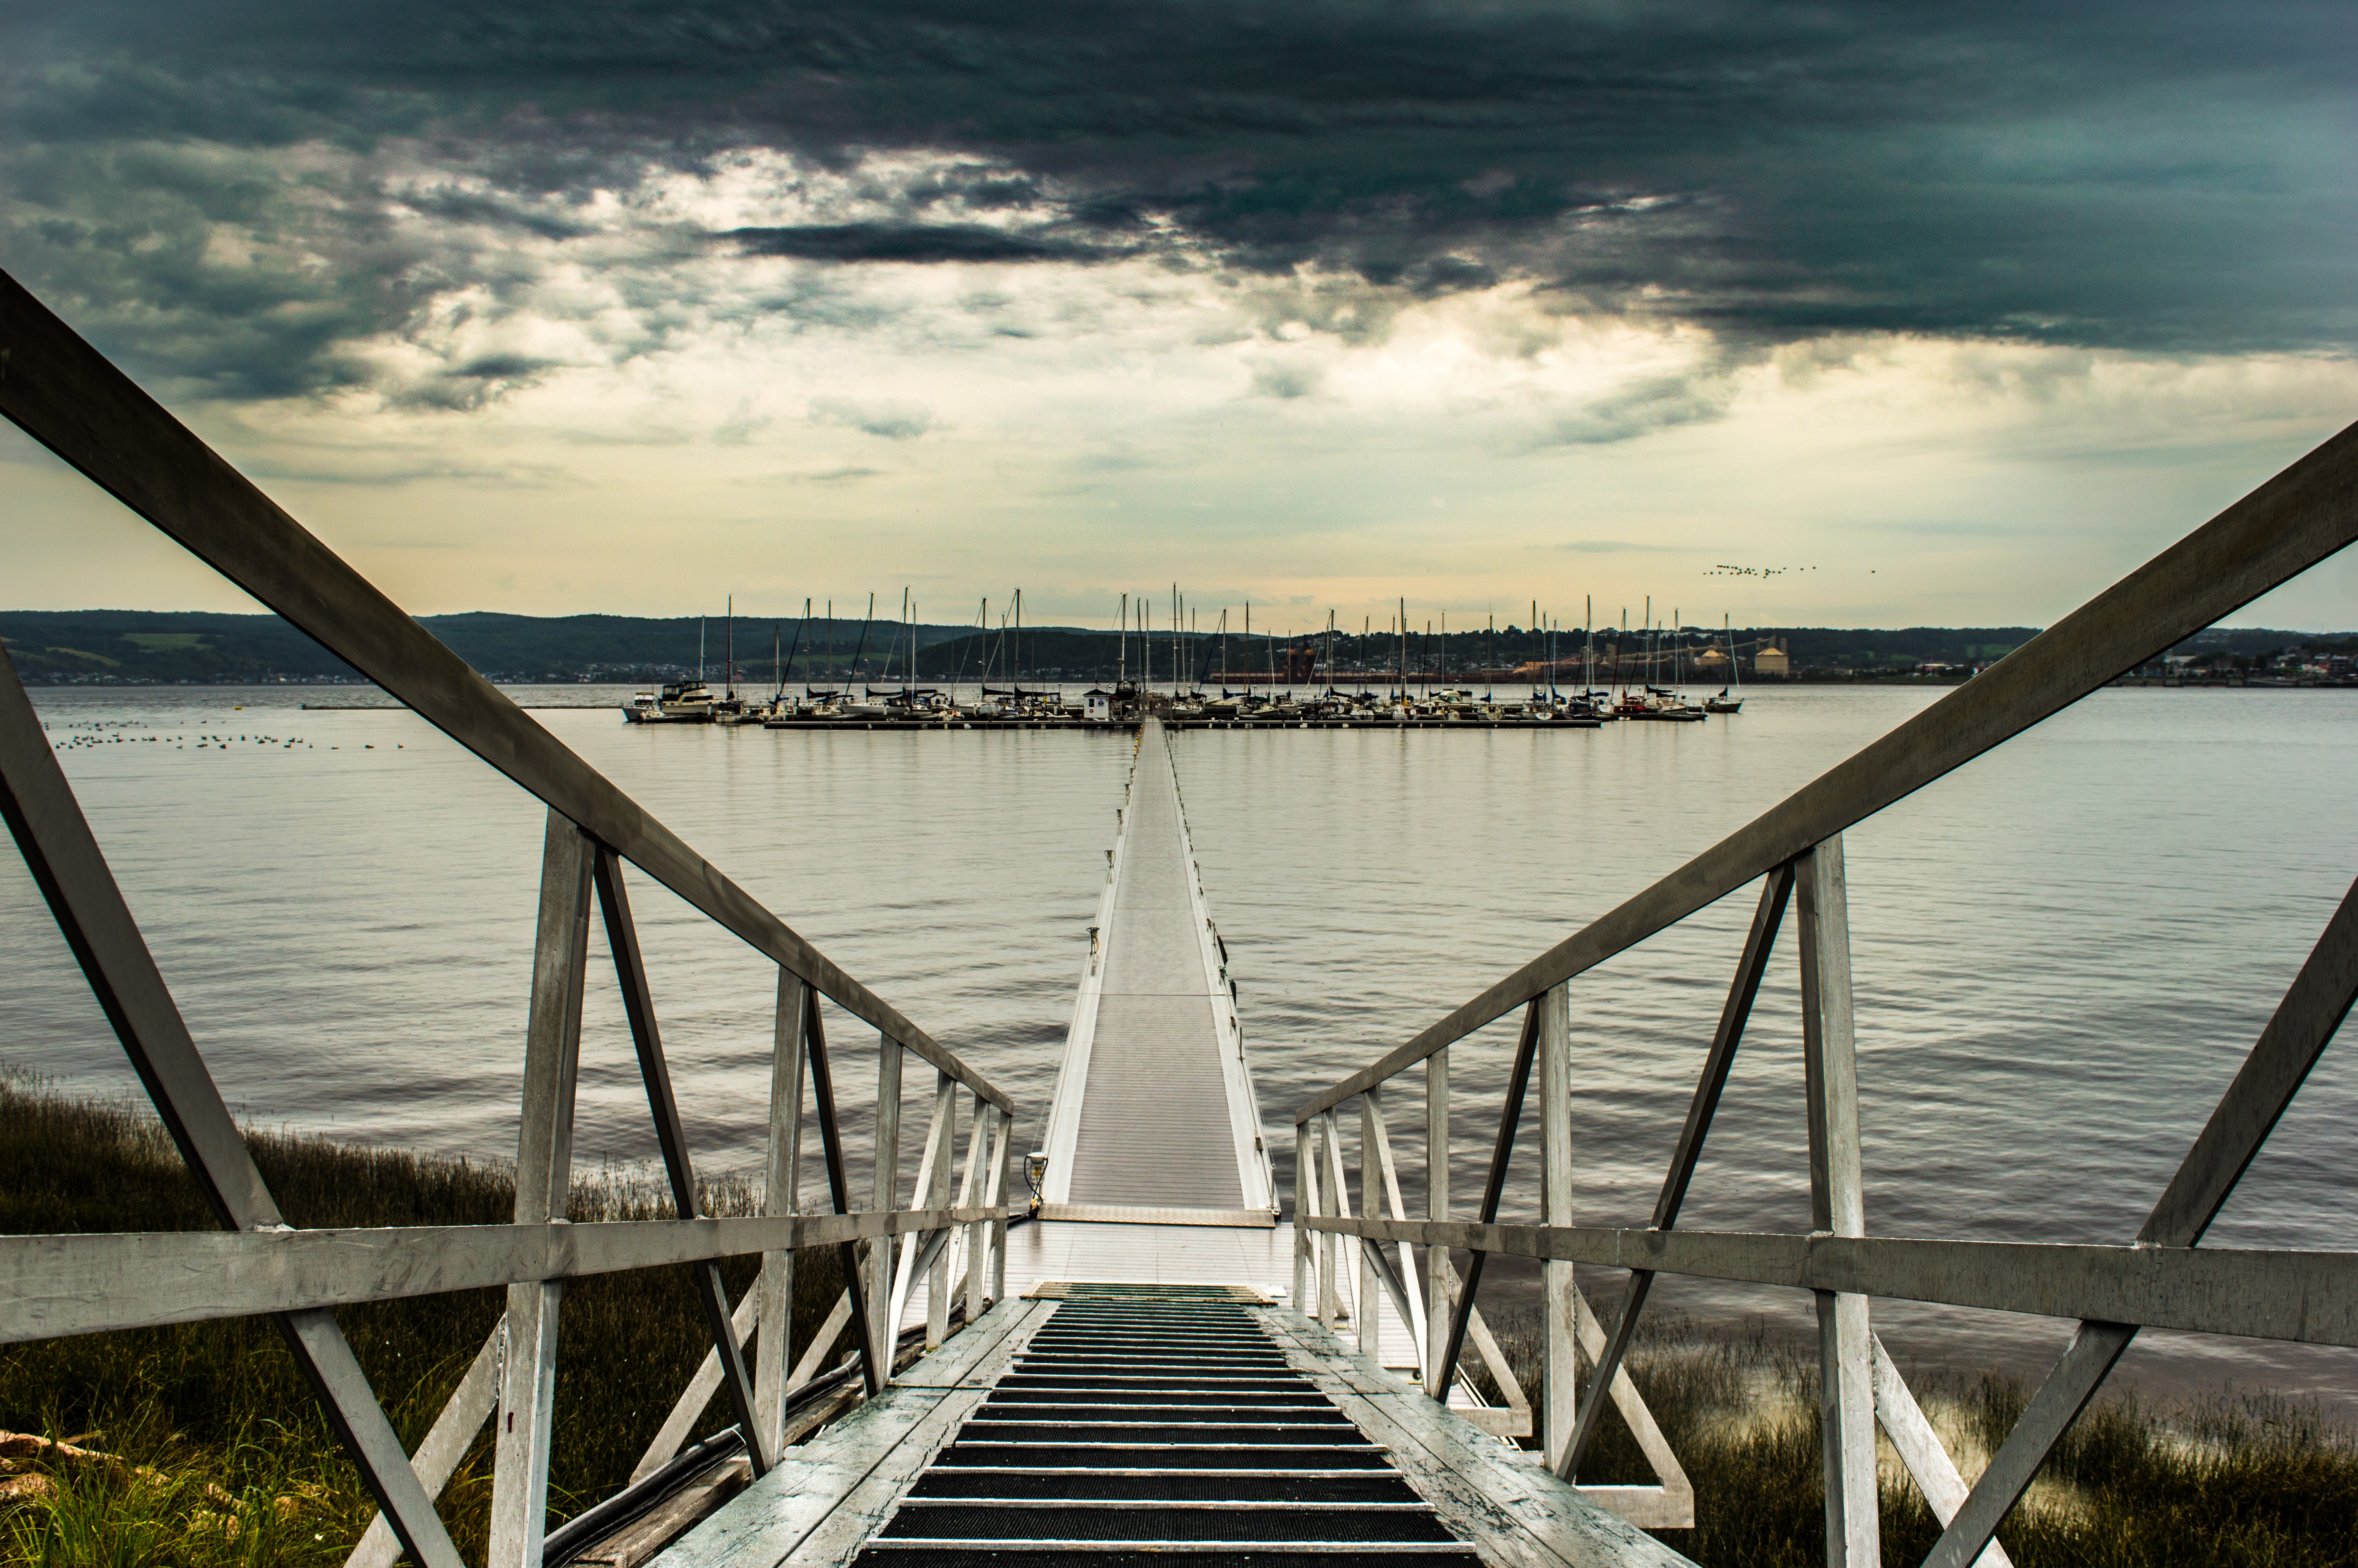
sea, bridge, pier, walkway, reflection, cable stayed bridge, truss bridge, nonbuilding structure